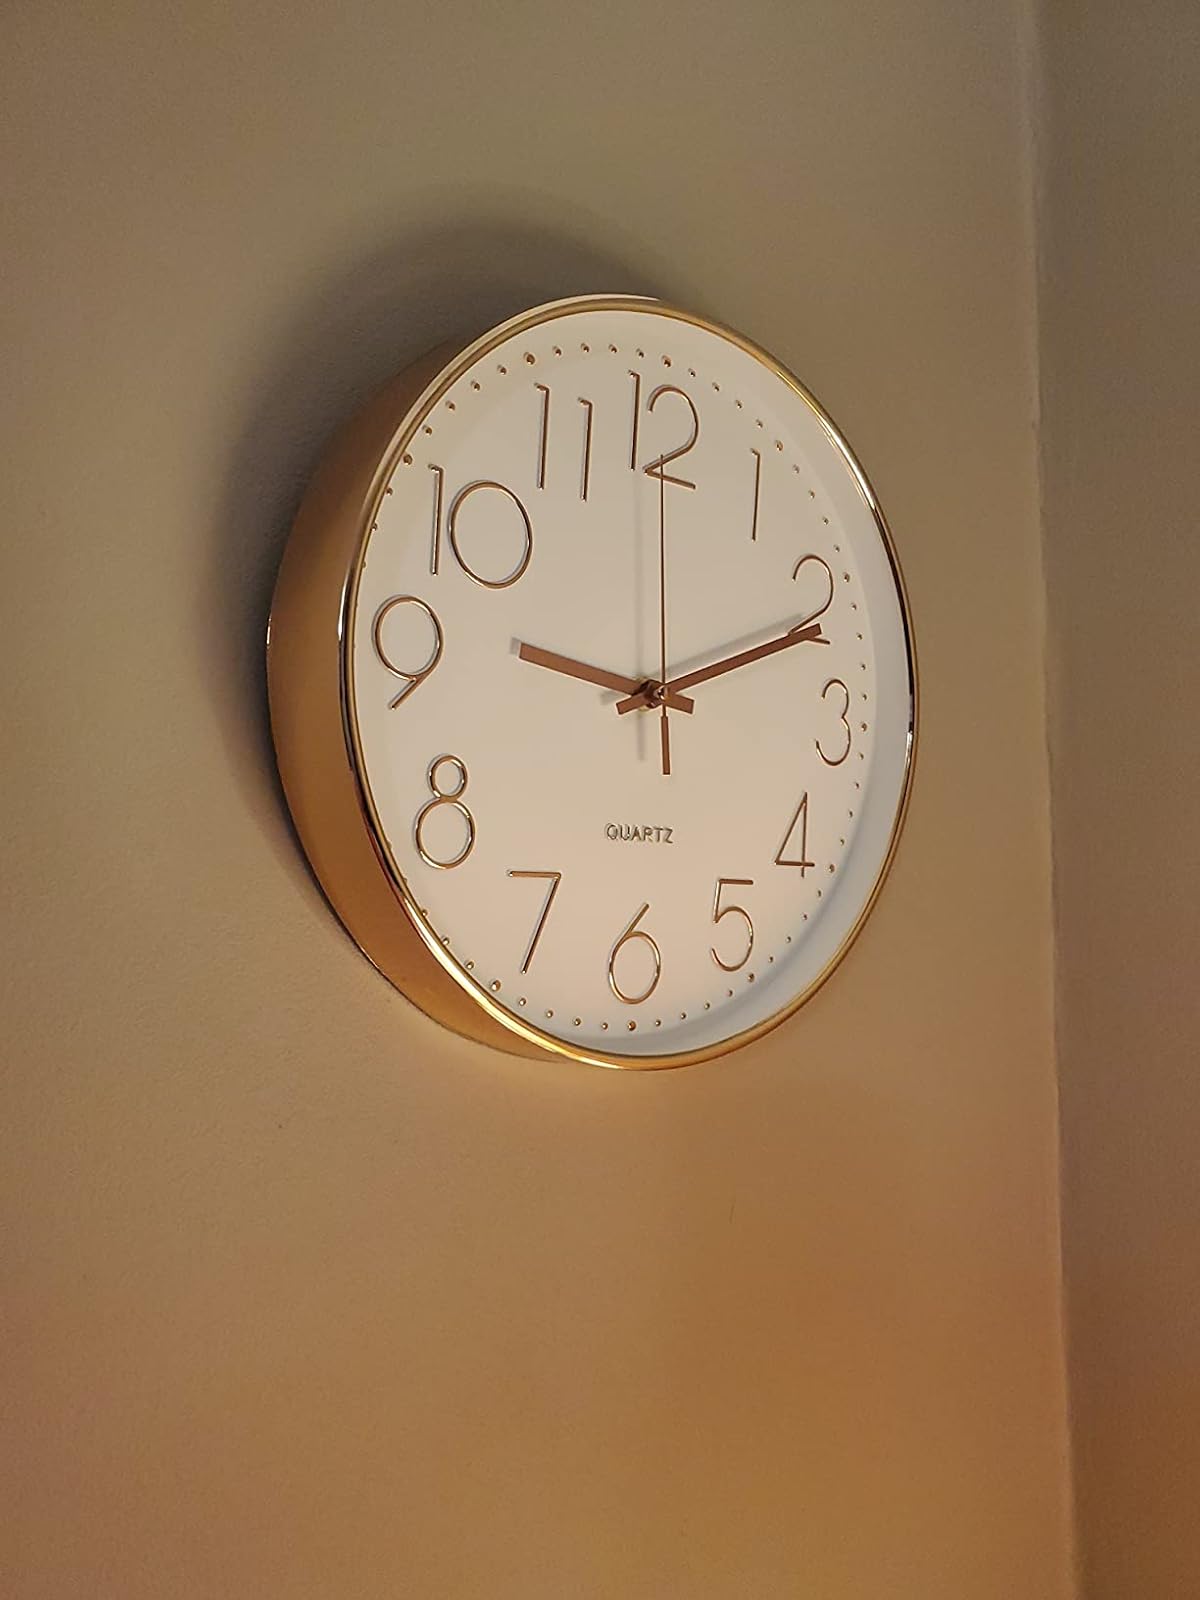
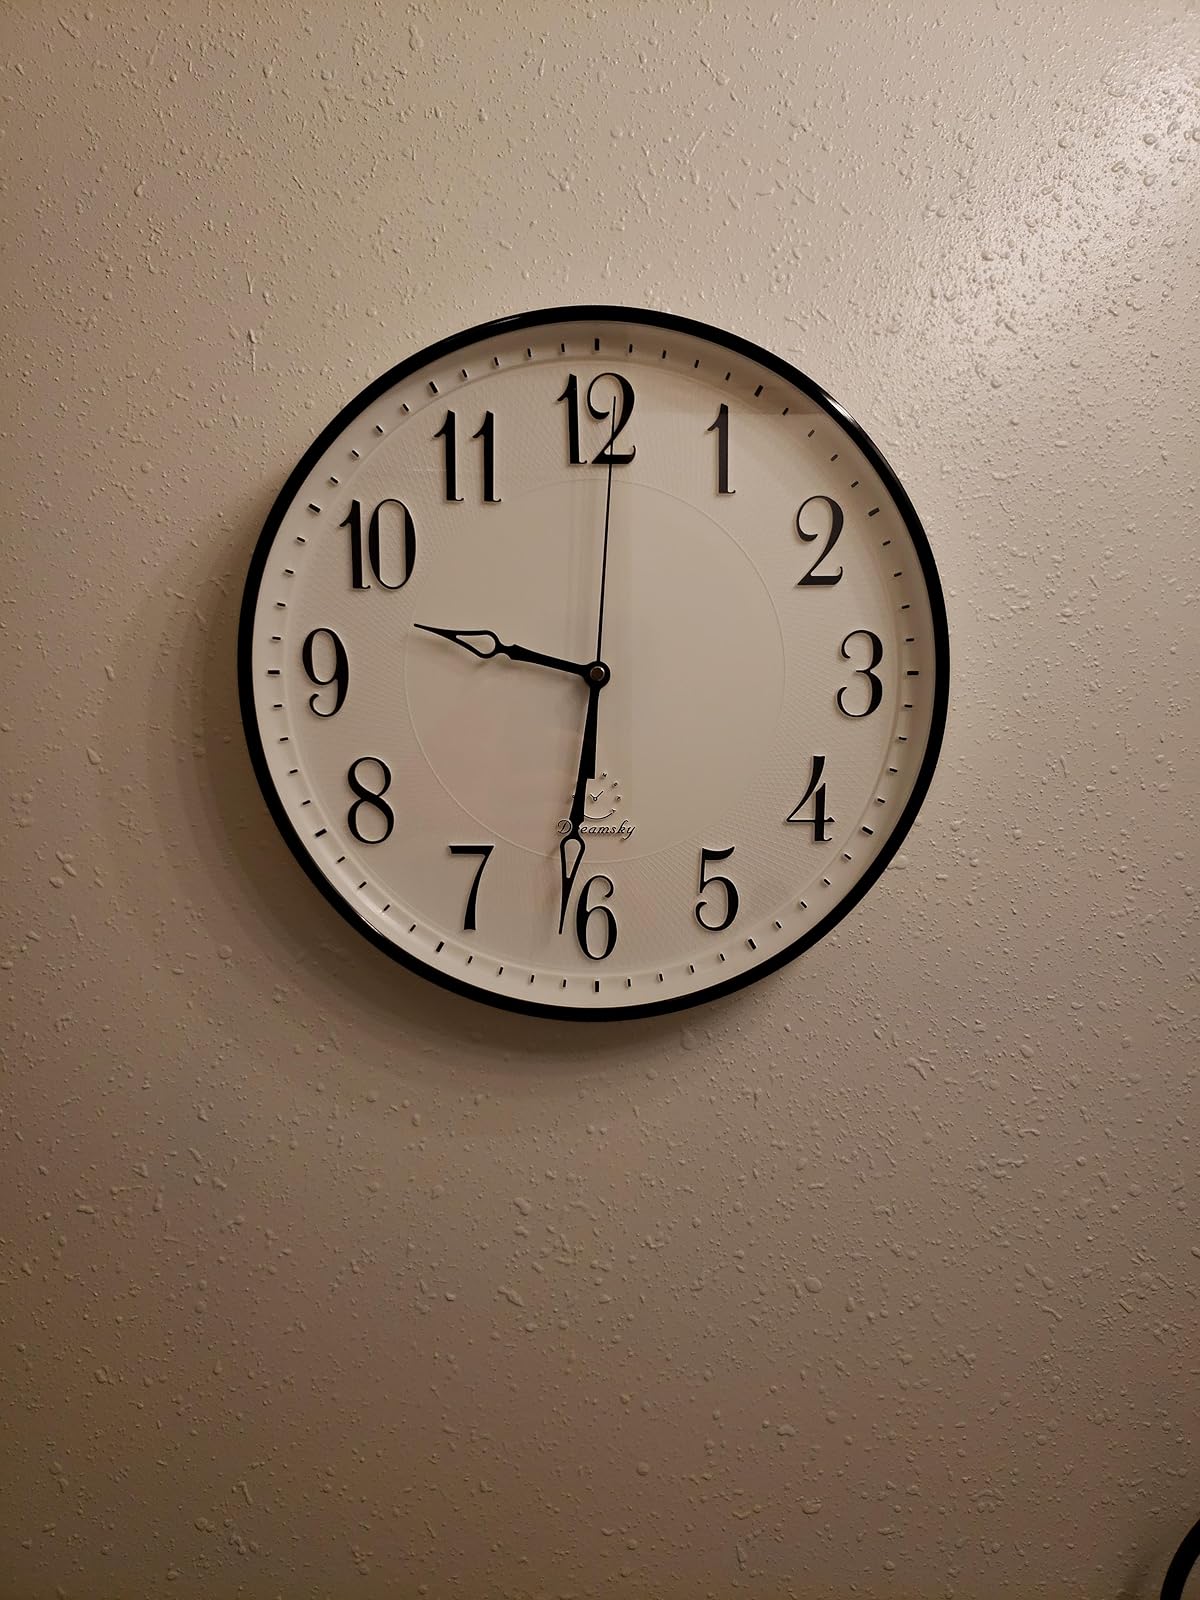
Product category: clock
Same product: no